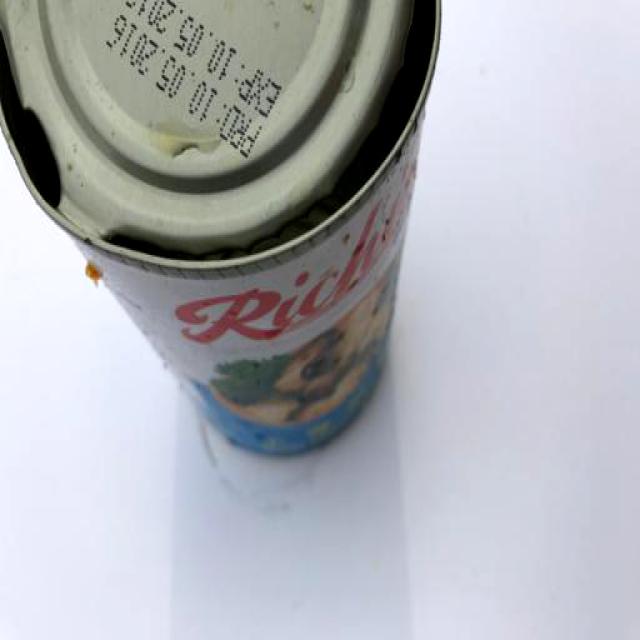
Label: Metal